List of auxiliaries of the United States Navy

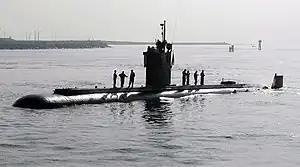
USS "Dolphin" (AGSS-555)

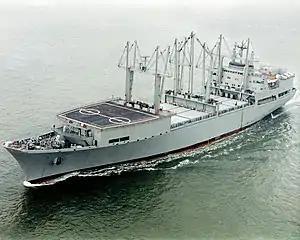
SS "Wright" (T-AVB-3)

The "Point Barrow" was similar in design to the amphibious warfare Landing Ships Dock (LSD)s, but with a hull strengthened for sailing in Arctic ice.